Justin Forsett

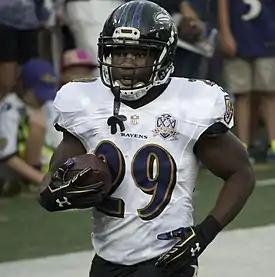
Forsett with the Baltimore Ravens in 2015

Justin Forsett (born October 14, 1985) is an American former professional football player who was a running back in the National Football League (NFL). He played college football for the California Golden Bears and was selected by the Seattle Seahawks in the seventh round of the 2008 NFL draft. Forsett also played for the Indianapolis Colts, Houston Texans, Jacksonville Jaguars, Baltimore Ravens, Detroit Lions, and Denver Broncos. Forsett's best season came in 2014 as a member of the Ravens, when he was selected as a Pro Bowl alternate after finishing the season with career highs in carries (235), rushing yards (1,266) and touchdowns (8).